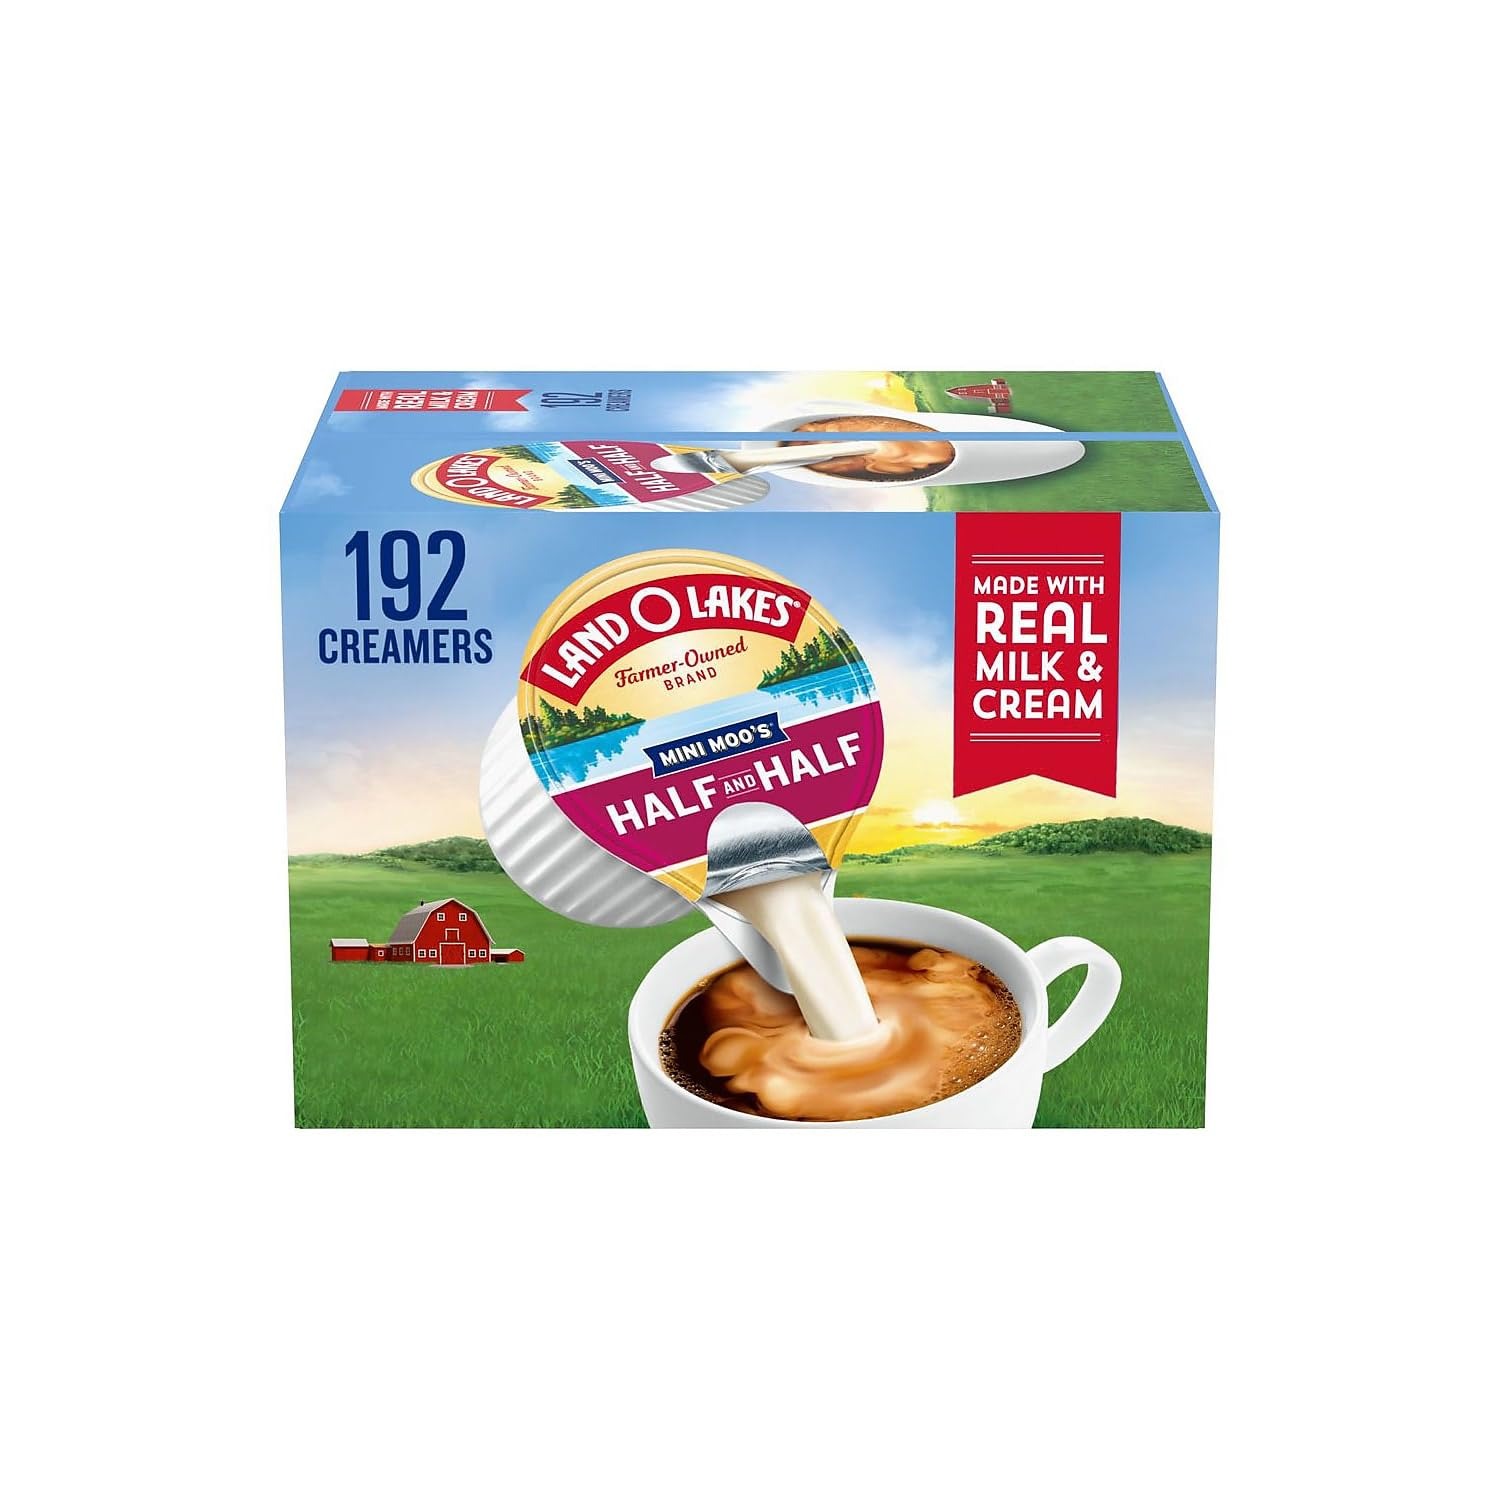
Item Name: Land O'Lakes Mini-Moo's Half and Half Liquid Creamer, 0.28 oz., 192/Carton (ORG100718)
Bullet Point 1: Ideal at the office or on the go
Bullet Point 2: Rich, creamy, and smooth
Bullet Point 3: Made with real milk & cream
Product Description: Stock the coffee station in your office with Land O' Lakes Real Dairy Mini Moo's half-and-half creamer, which is conveniently packaged in single servings. Land O Lakes Mini Moos provides rich and creamy taste of Real Dairy Half and Half to make your coffee more satisfying. Keep Mini Moos creamers on hand for the moments you want something more than just black coffee or tea. Individual portion control servings allow visitors, guests or workmates the flexibility to add just the right amount of creamy, rich half and half to their coffee - some like more and some like less and a portion control cup provides that control. Land O Lakes Mini Moo's Half and Half creamers are made from REAL Dairy Cream, giving them a natural rich and creamy taste to your coffee.
Value: 54.0
Unit: Fl Oz

Price: 19.61